CYP4F2

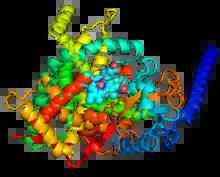
Protein structure of cytochrome P450 4F2 (leukotriene-B omega-hydroxylase 1) enzyme

Cytochrome P450 4F2 is a protein that in humans is encoded by the "CYP4F2" gene. This protein is an enzyme, a type of protein that catalyzes (helps speed up) chemical reactions inside cells. This specific enzyme is part of the superfamily of cytochrome P450 (CYP) enzymes, and the encoding gene is part of a cluster of cytochrome P450 genes located on chromosome 19.